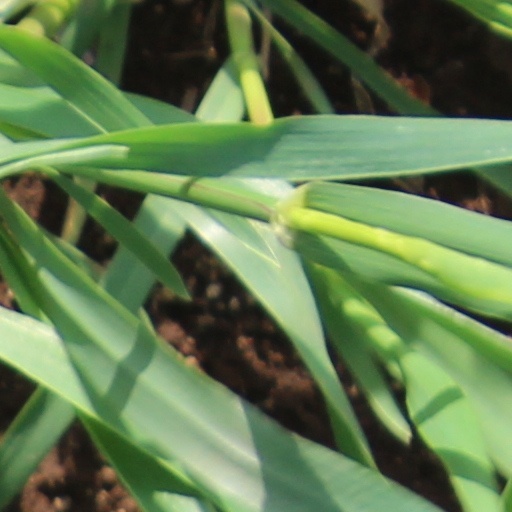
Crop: wheat